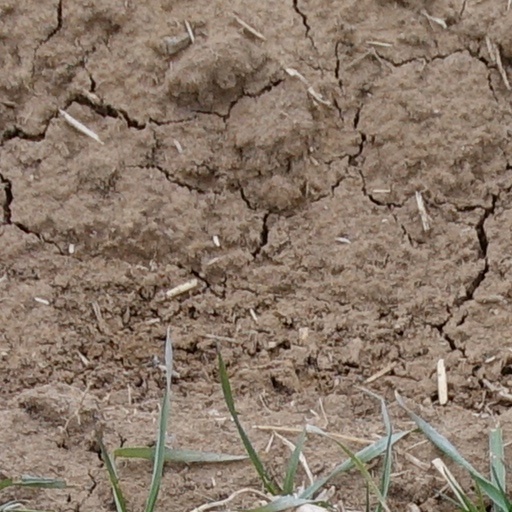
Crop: wheat